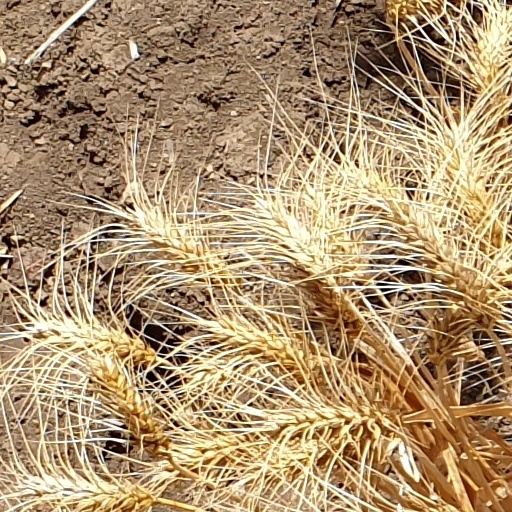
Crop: wheat